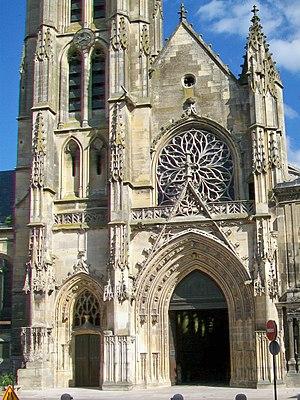
La façade occidentale de la cathédrale Saint-Maclou (détail), depuis la rue de la Coutellerie.
La cathédrale Saint-Maclou de Pontoise est une cathédrale catholique située à Pontoise dans le département français du Val-d'Oise en région Île-de-France.